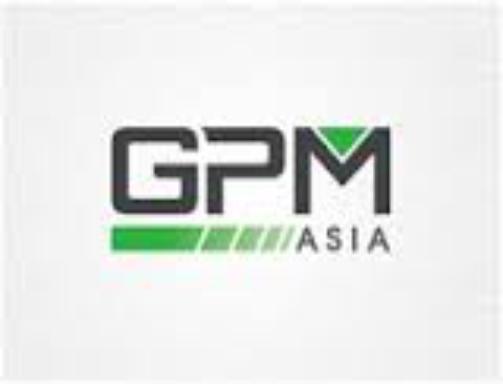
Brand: GPM
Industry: Electronic